Odin-class coastal defense ship

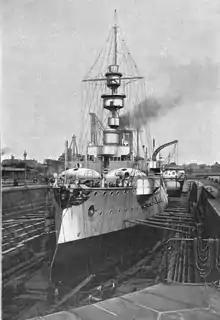
in dry dock showing the arrangement of the forward guns and the bow torpedo tube

The ships' primary armament consisted of three K L/35 guns. In an arrangement that was very unusual for such large guns, two of the guns were mounted in a pair of MPL C/88 barbettes forward side-by-side, while the third was mounted in a single barbette aft. The guns could train 150 degrees to either side of the centerline, and depress to -4 degrees and elevate to 25 degrees. This enabled a maximum range of . The guns had an ammunition storage of 174 rounds, or 58 shells per gun. The guns had a rate of fire of around 2 shells per minute. The 1895 design for the armor-piercing shell weighed .